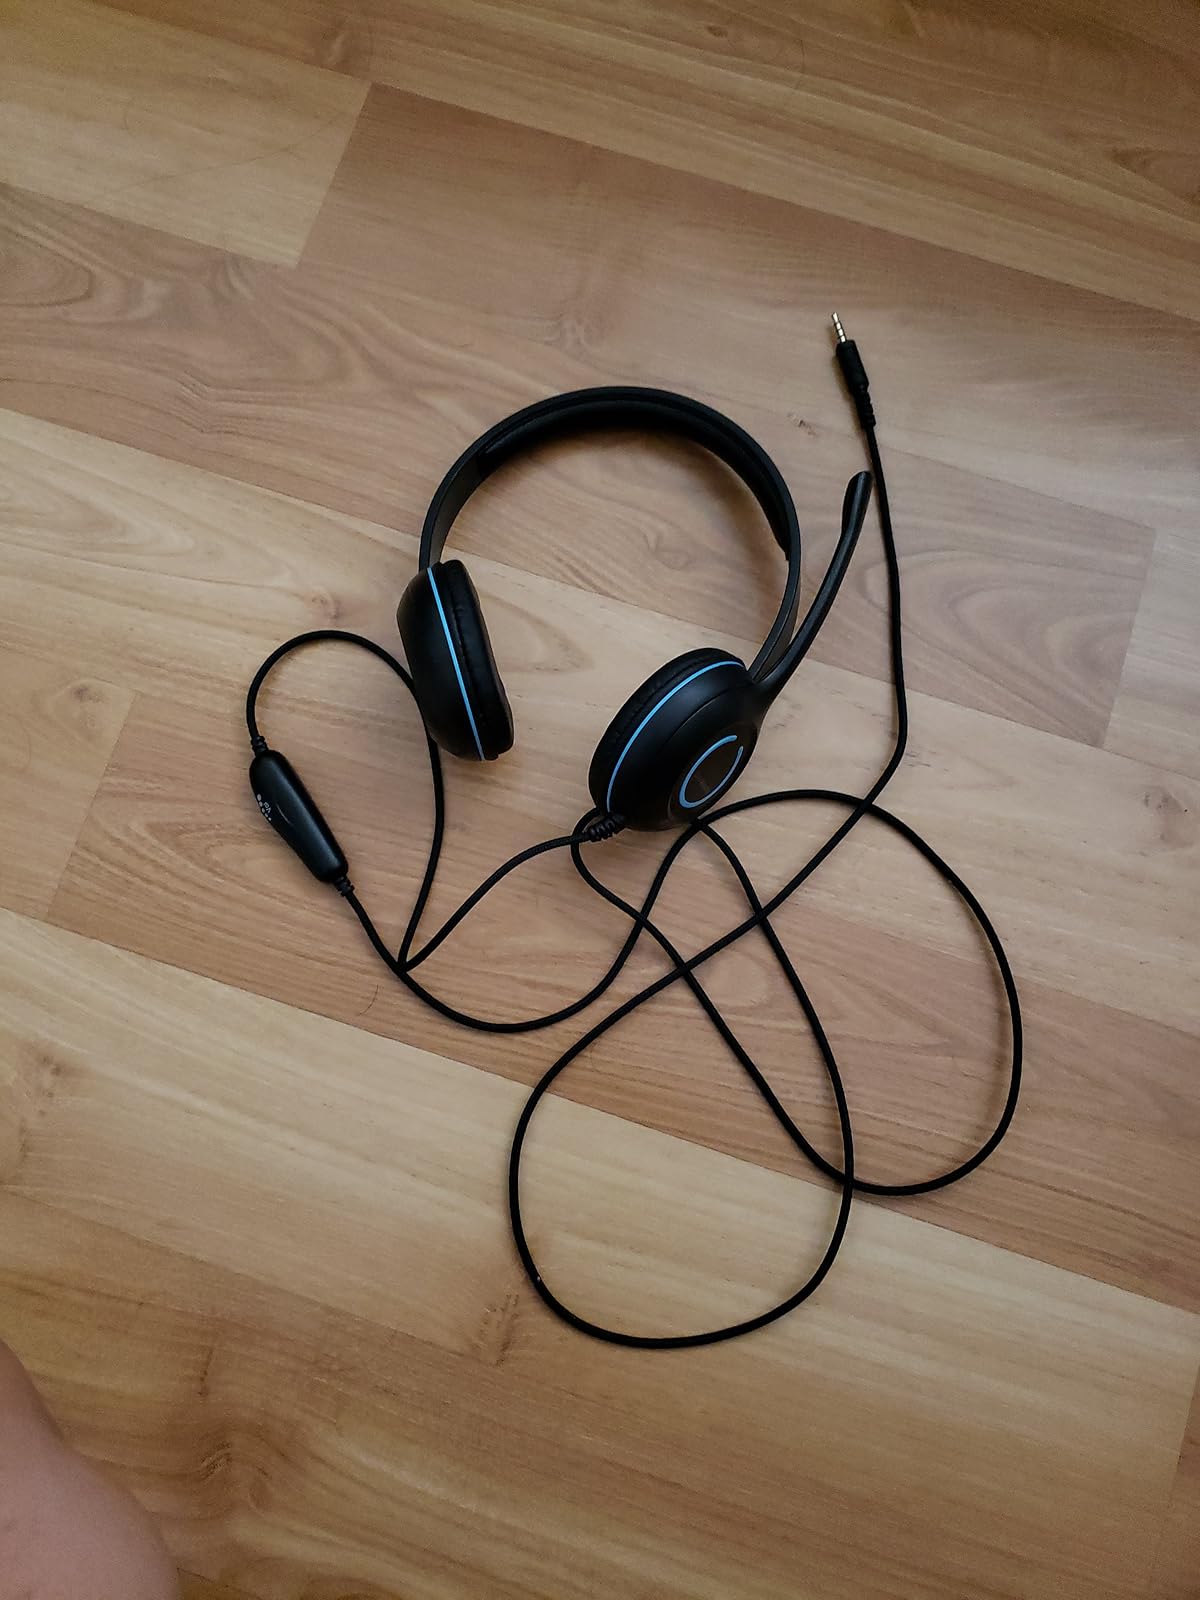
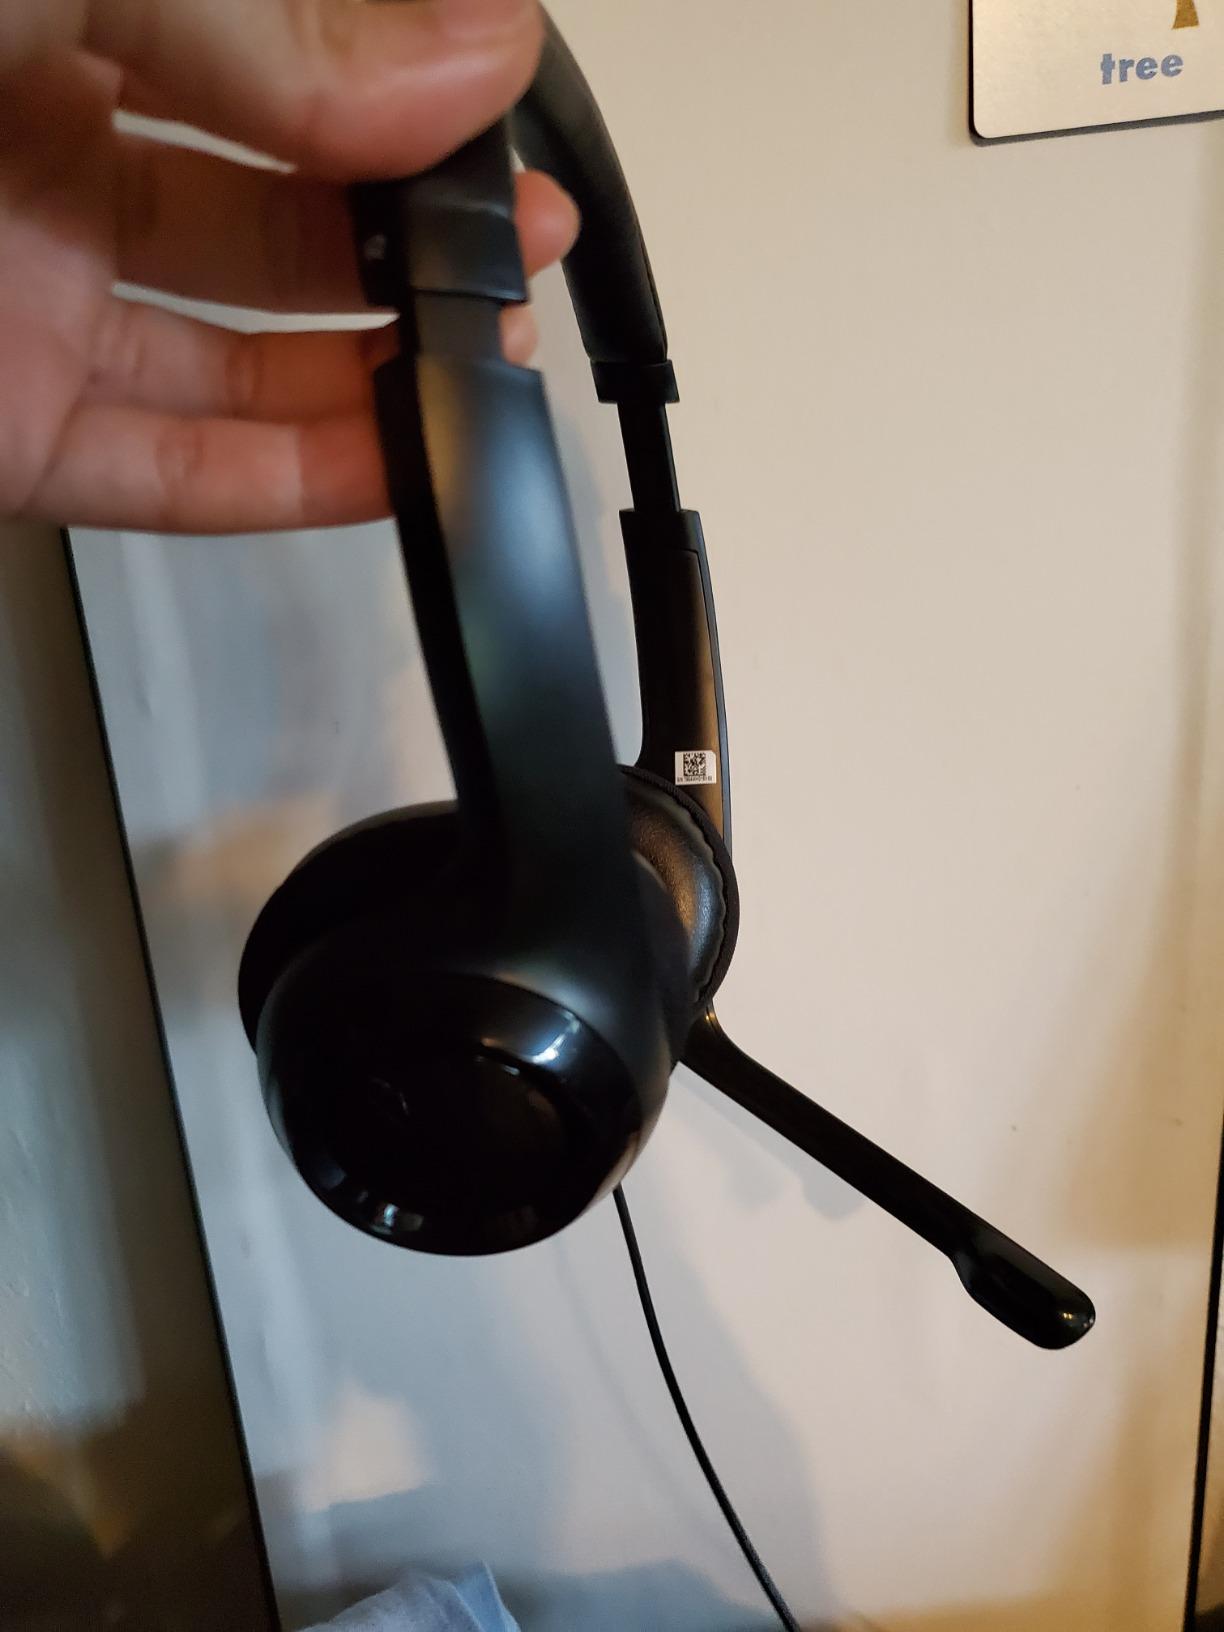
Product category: headphones
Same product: no